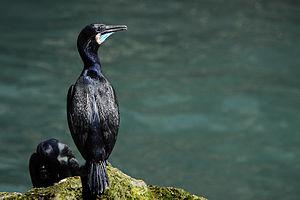
Cette liste des oiseaux au Canada provient de Bird Checklists of the World en date du mois de juillet 2018.